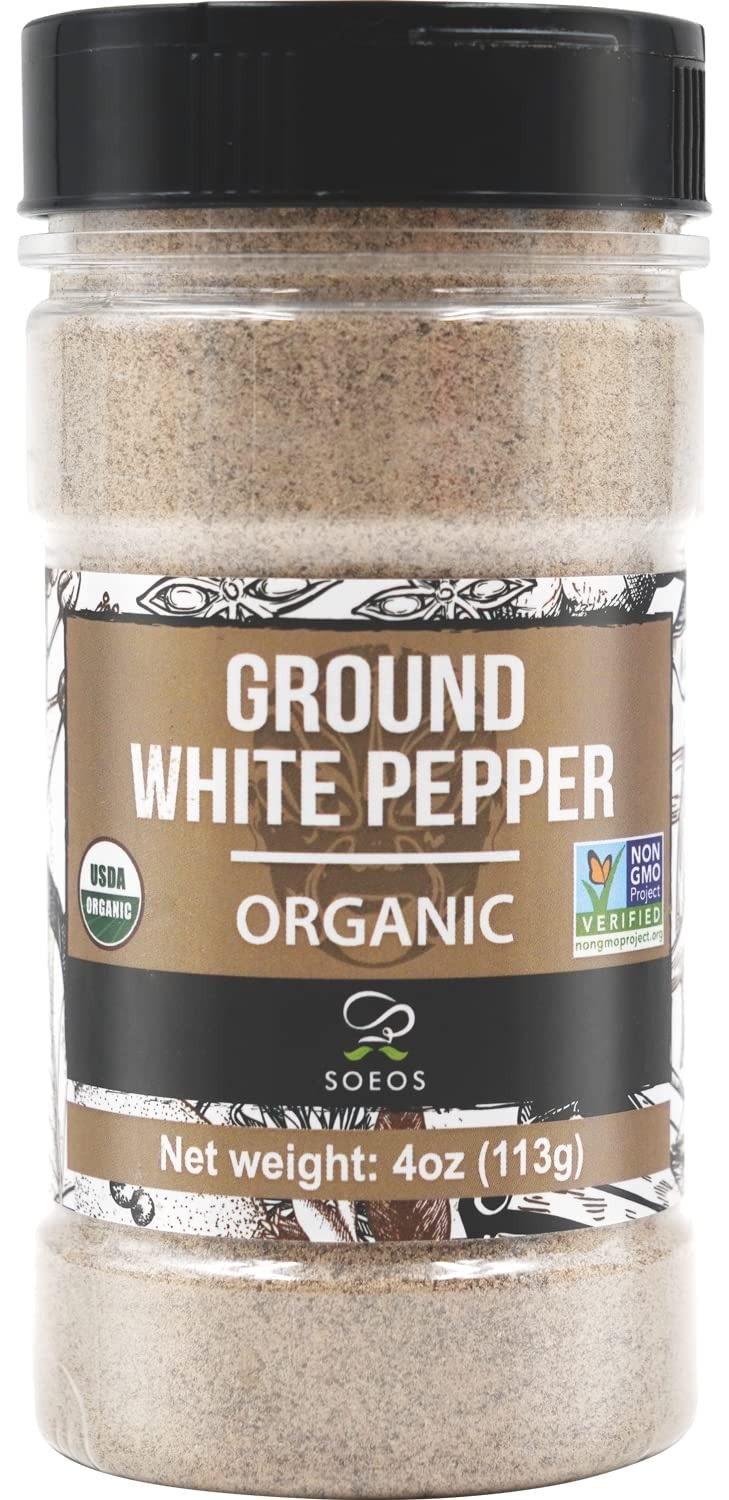
Item Name: Soeos Organic White Pepper Ground, Non-GMO, Freshly Peppercorn Powder Bulk, Packed To Keep Peppers Fresh, Ready To Use Peppercorns For Refill, 4 oz (113g), Organic Ground White Pepper
Bullet Point 1: NATURALLY DELICIOUS: White peppercorns are actually a by product of a black peppercorn. When black peppercorns are mature, they are soaked in running water and the outer coating is rubbed away, resulting in a white peppercorn with a more delicate flavor.
Bullet Point 2: VERSATILE USE: Suitable for virtually any kind of dish. It can be used as a seasoning for meat, salads, vegetables, fish, or can be used as a rub, adding, in any case, a splash of savory and strong aroma.
Bullet Point 3: COMMITMENT TO QUALITY: Premium quality white pepper, USDA Organic certified, Non-GMO Verified and Kosher making them a great addition to your diet, whether you’re vegan, vegetarian, or on any other health conscious. Tested for quality and sealed for freshness.
Bullet Point 4: EXPERTLY PRODUCED: SOEOS a renowned spice and herb brand beloved by chefs and culinary enthusiasts bringing great flavor to every kitchen.
Value: 4.0
Unit: Ounce

Price: 15.13